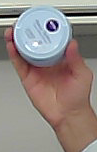
Product: nivea_baby